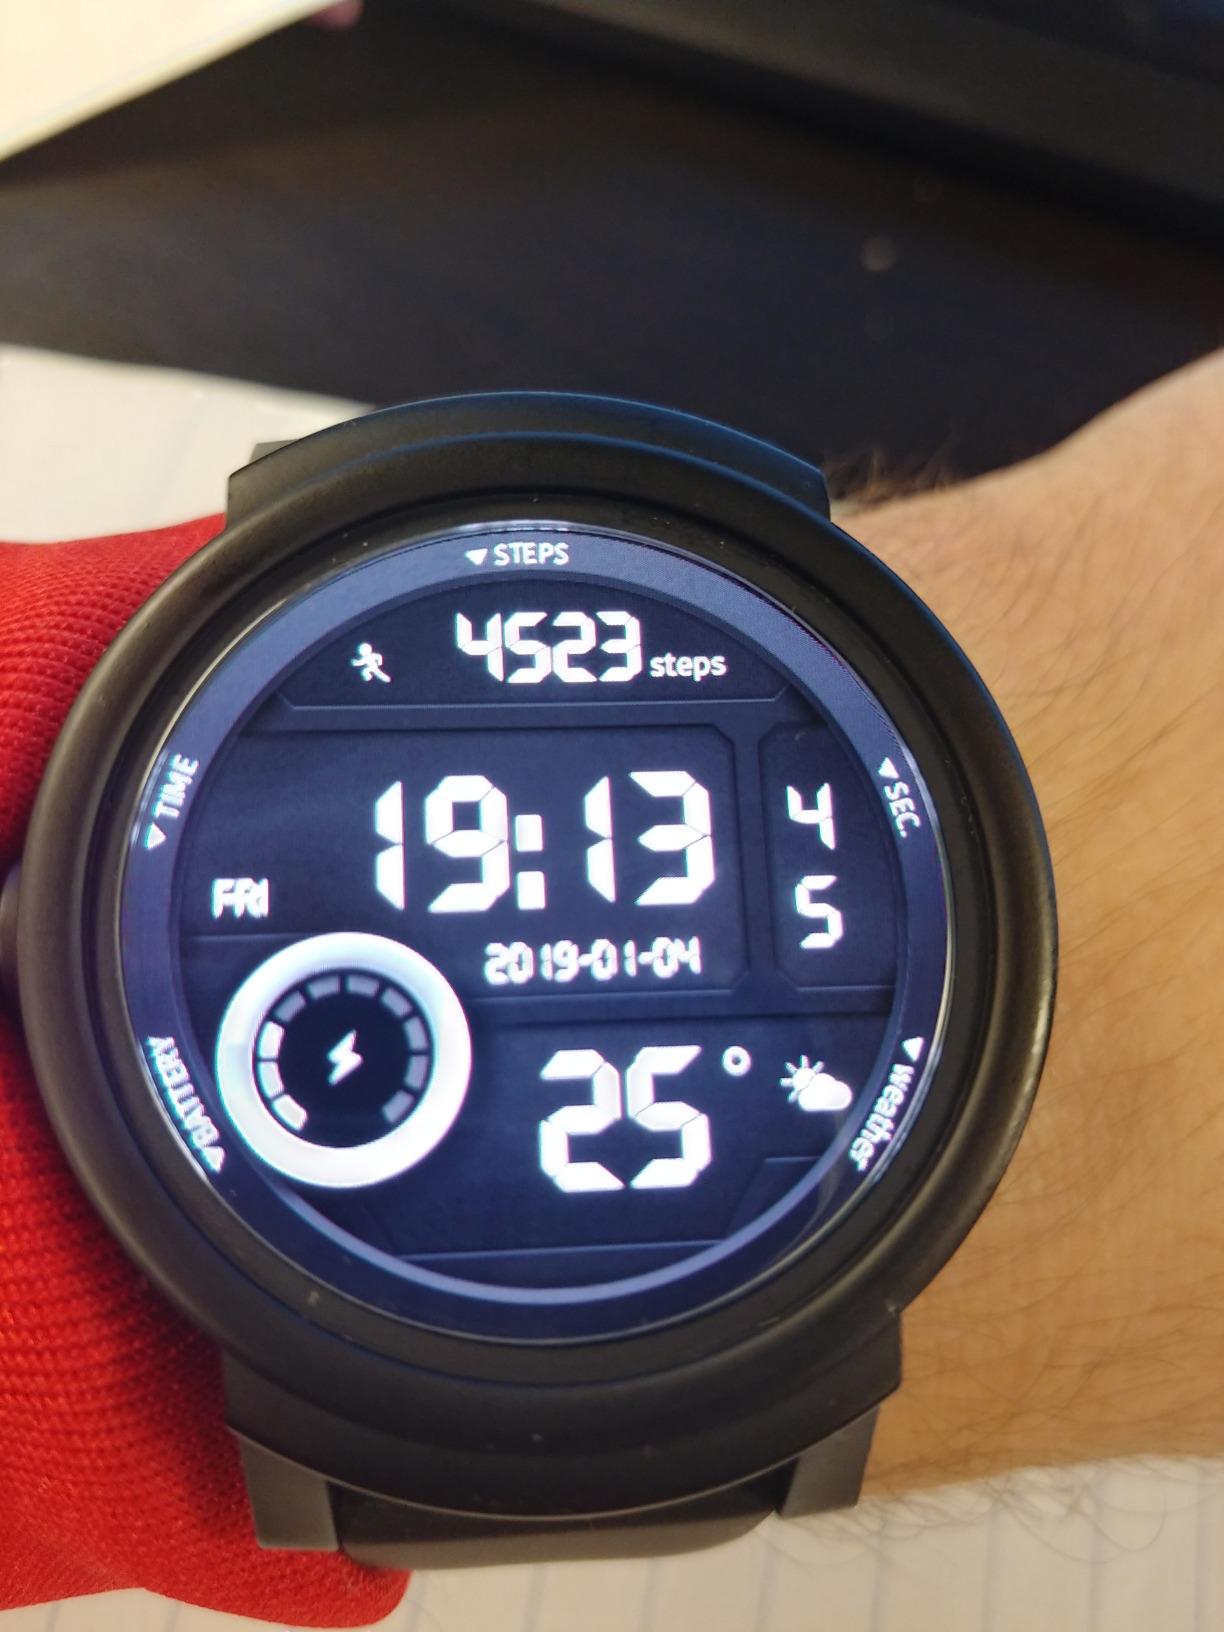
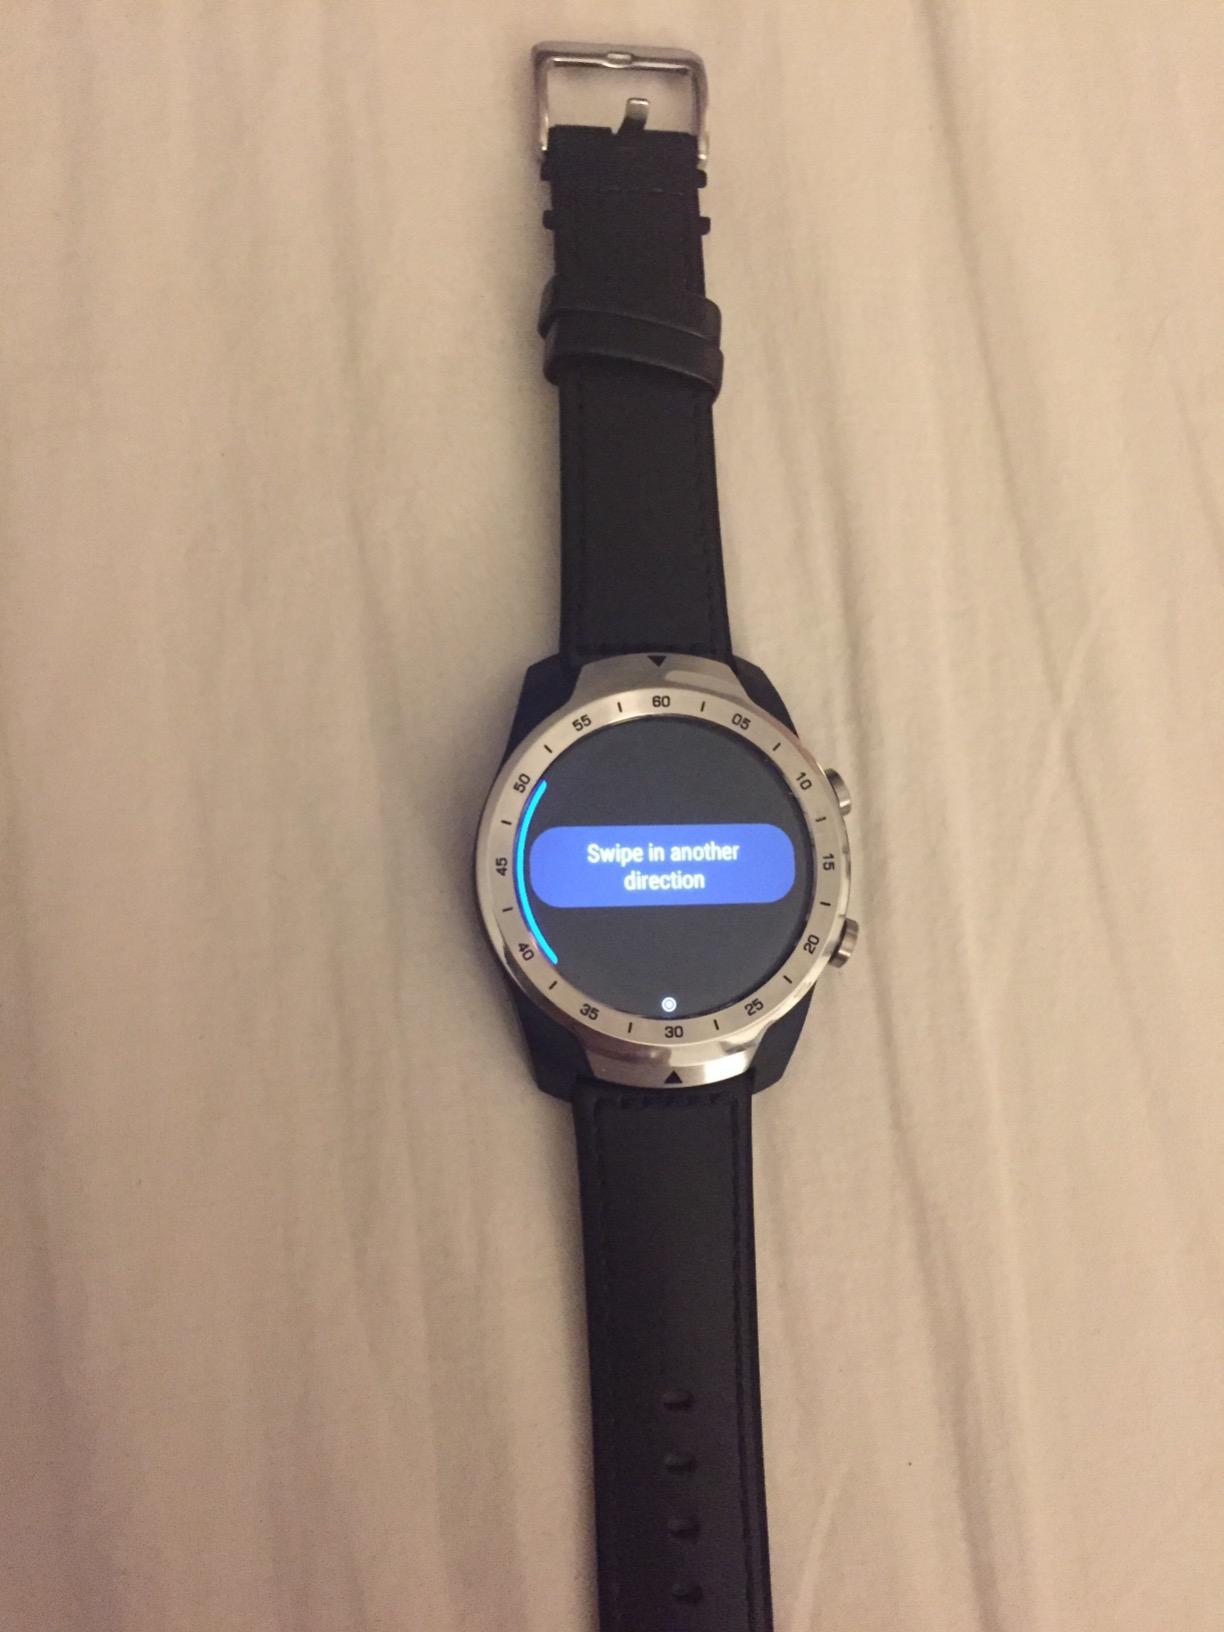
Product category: smartwatch
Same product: no